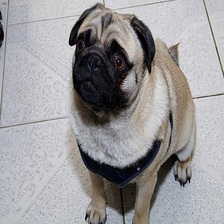
Species: dog
Breed: pug